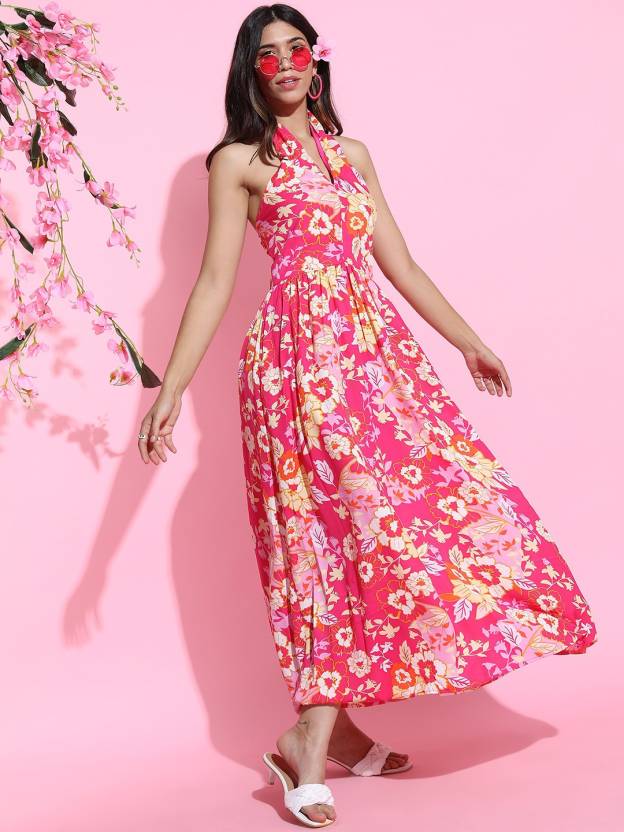
Product: Women Maxi Pink Dress
Price: ₹695
Colors: Pink